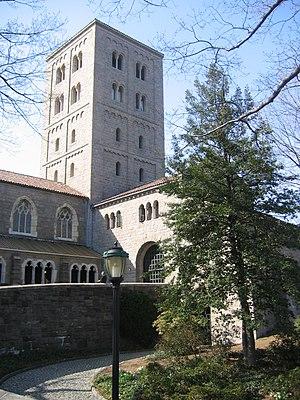
The Cloisters, à Manhattan, NYC